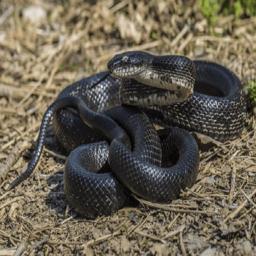
Animal: snakes